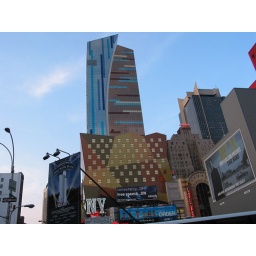
A colorful building in midtown